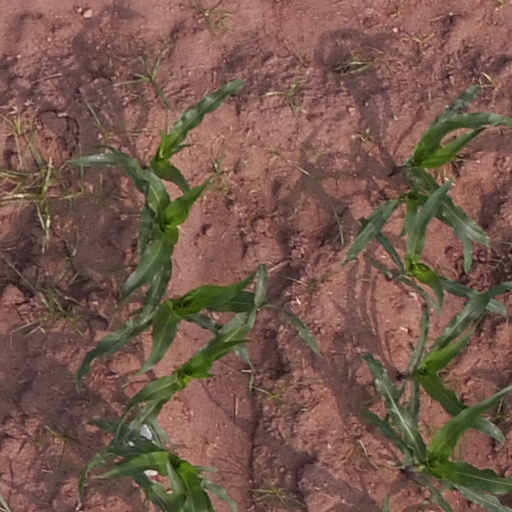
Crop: maize; corn